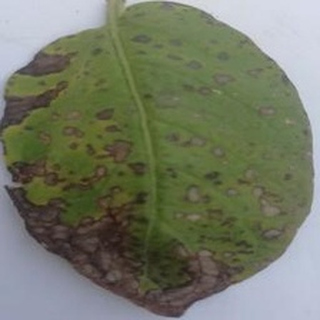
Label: potato_early_blight